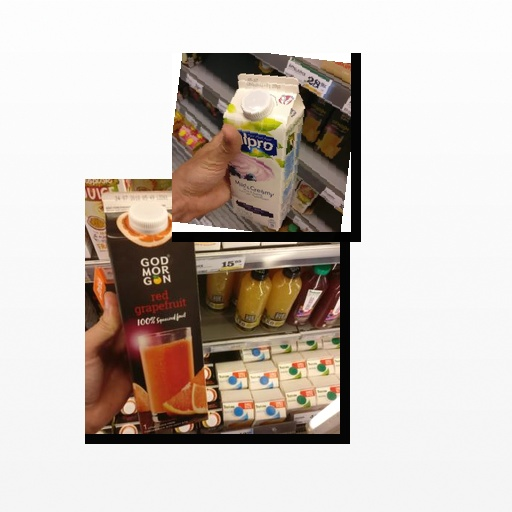
Food items: blueberry_soy_yogurt, red_grapefruit_juice